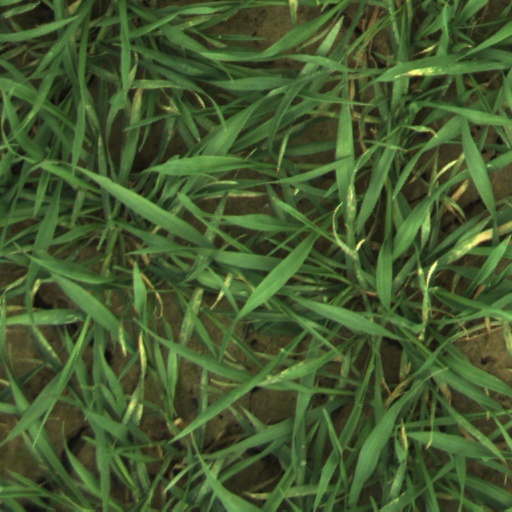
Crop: wheat